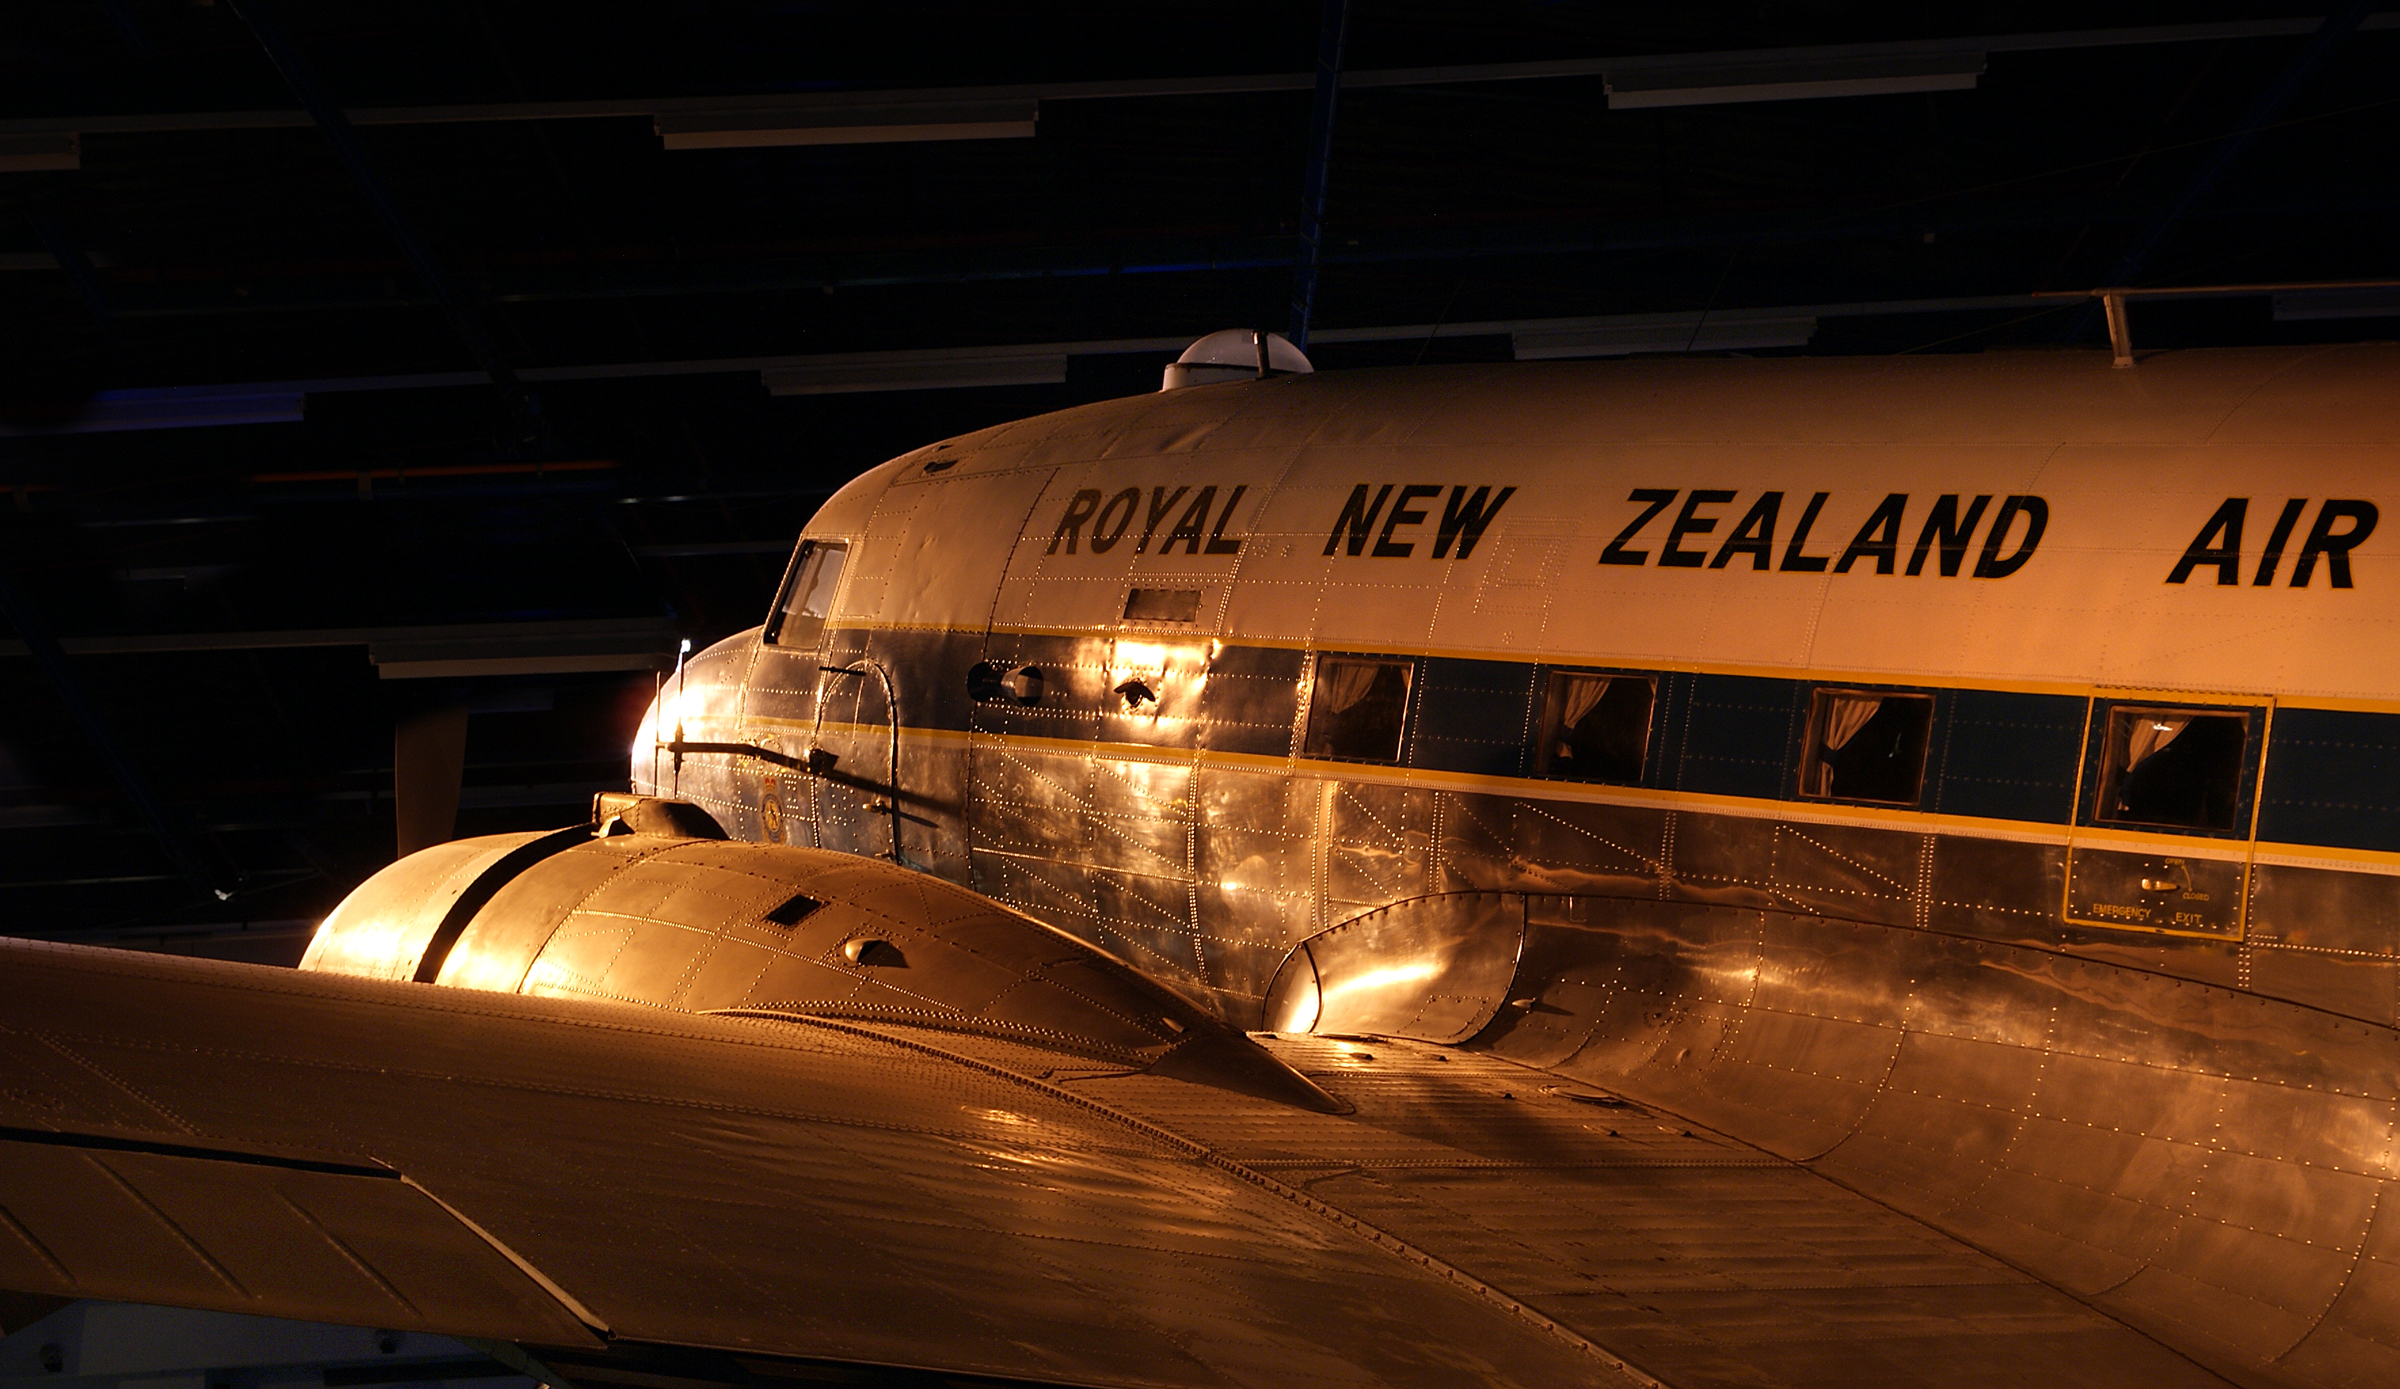
light, night, airplane, aircraft, transport, vehicle, aviation, space, theatre, airliner, rnzaf, dc3, sonydslra300, douglasc47bdakota, wigramchristchurch, atmosphere of earth